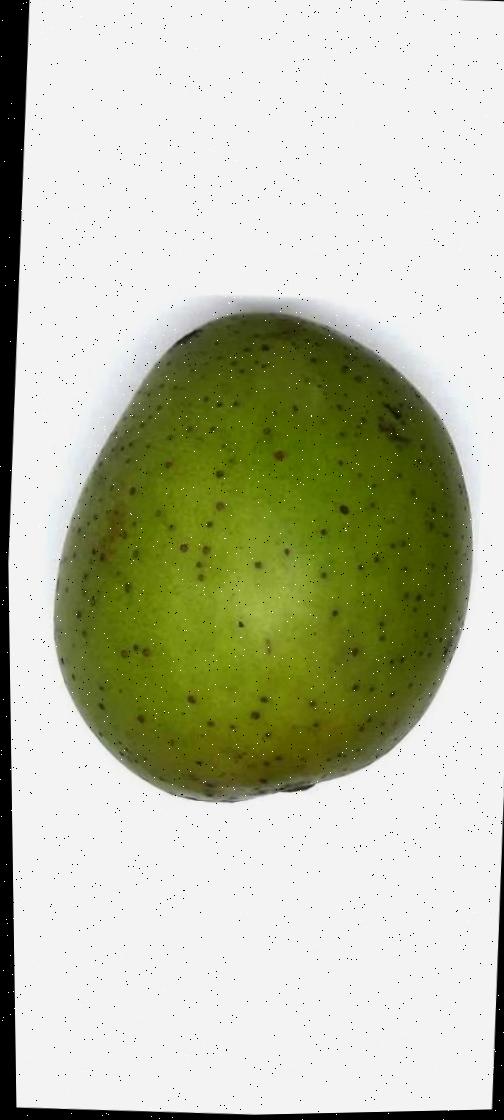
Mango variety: Langra